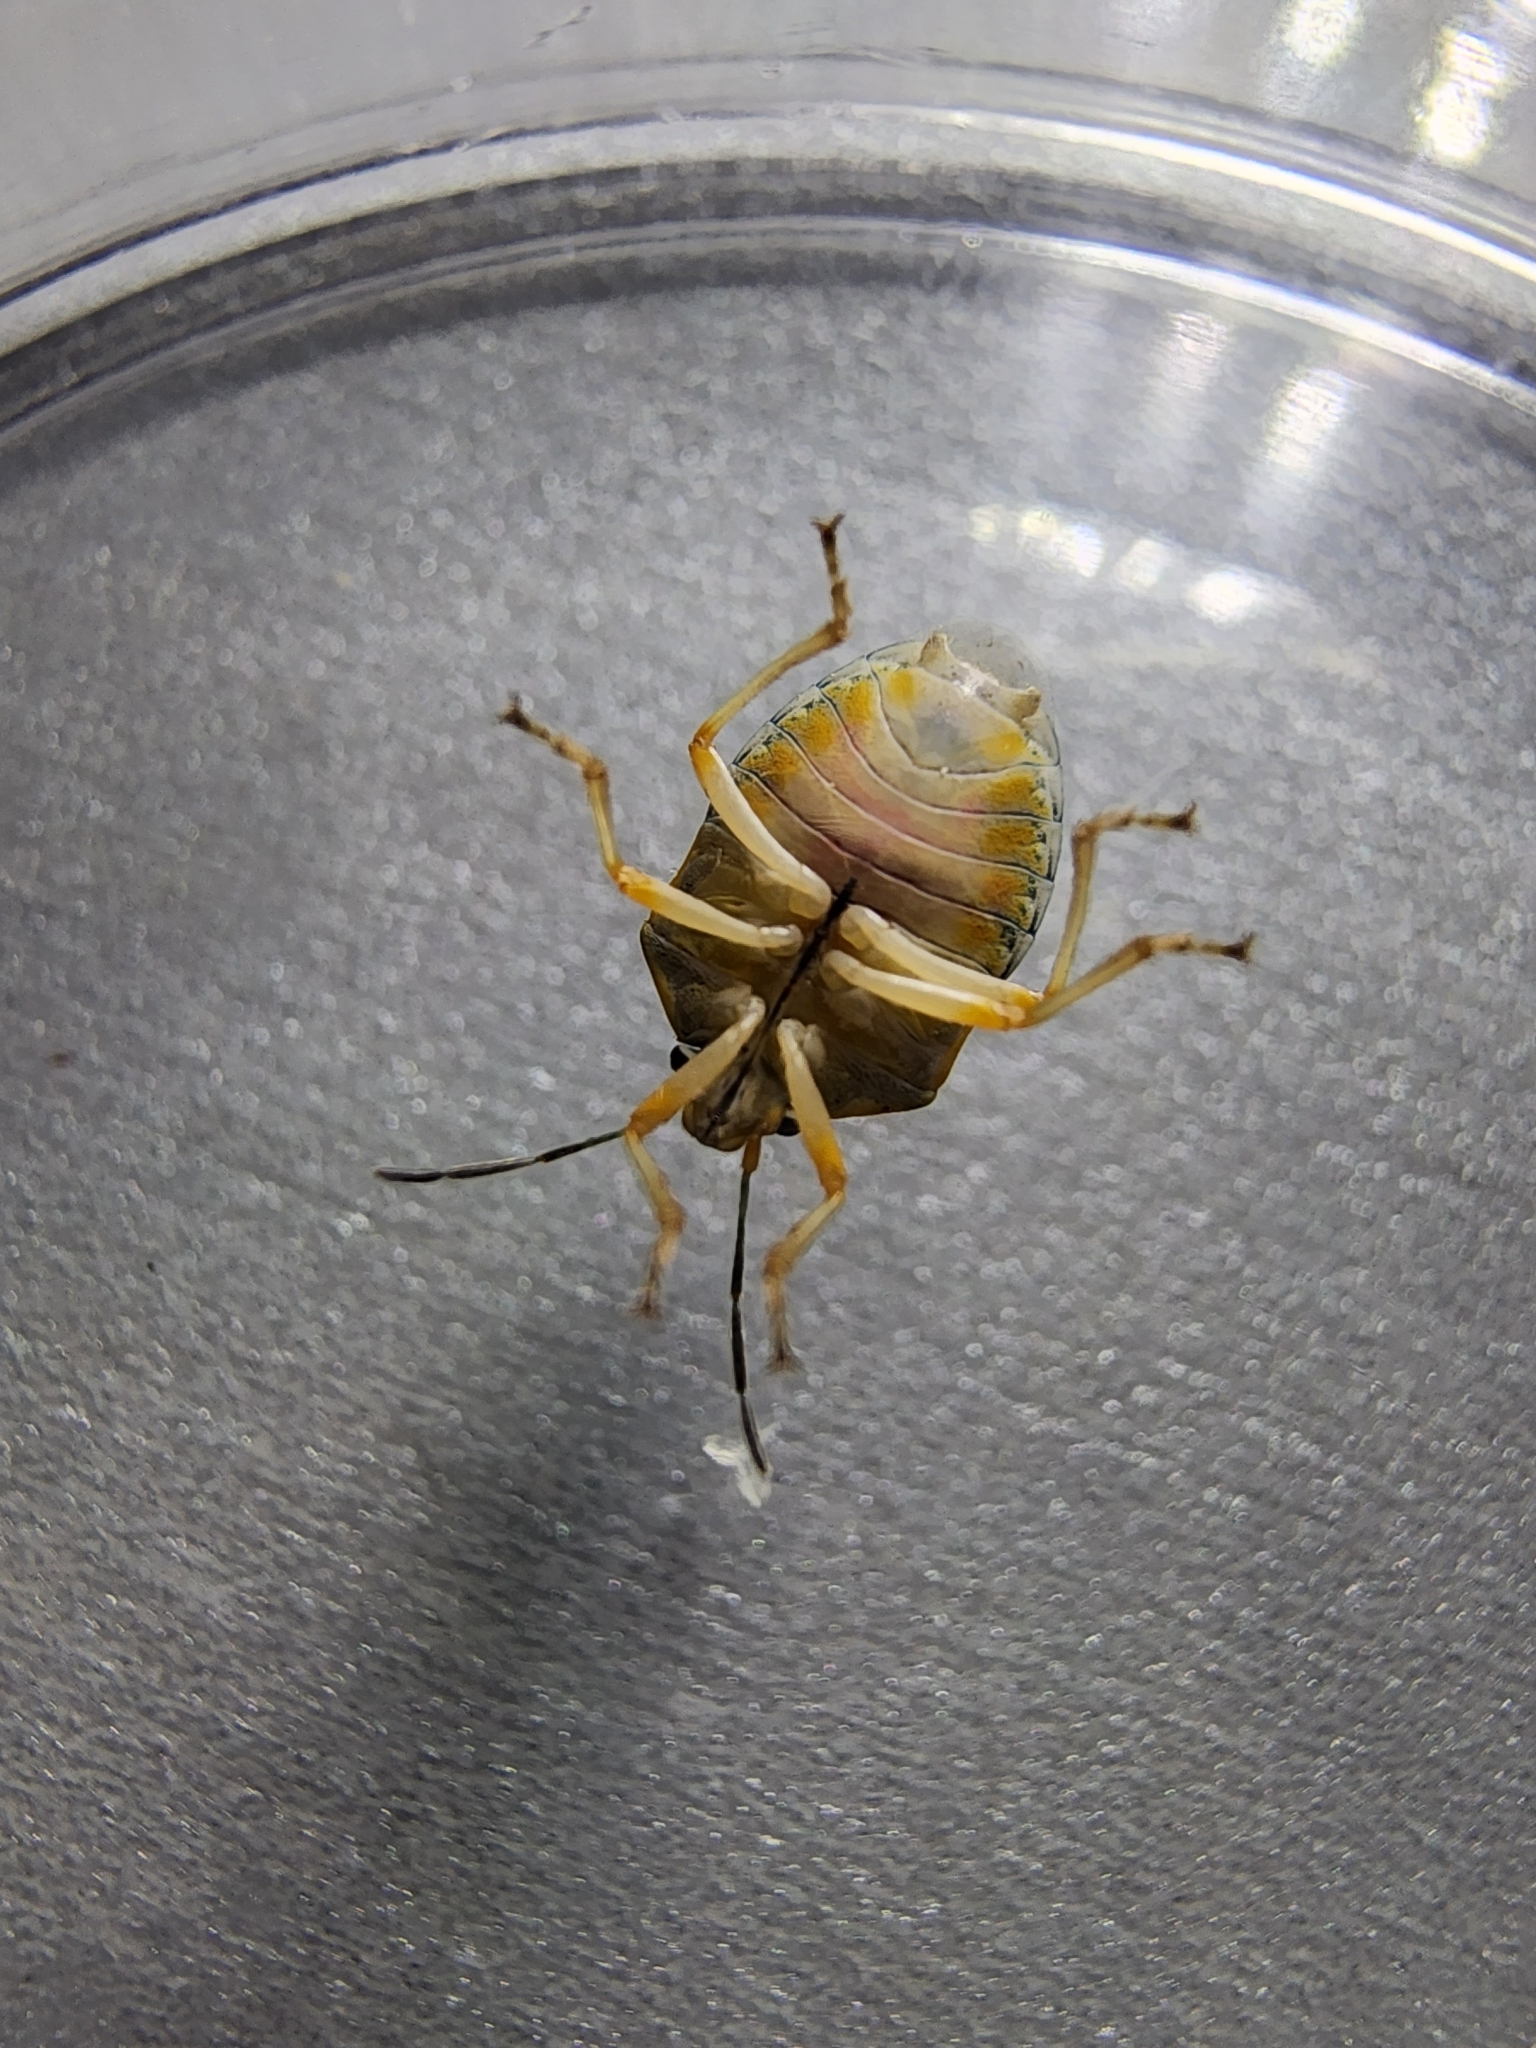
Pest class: stink_bug